Pagua River

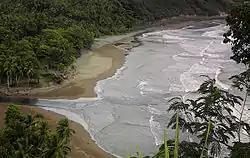
The Pagua River at its outlet into Pagua Bay, on Dominica's east coast.

The Pagua River is one of the longest rivers on the Caribbean island of Dominica. It originates in the D'Leau Gommier area of the Central Forest Reserve, where it shares the same watershed as the Layou River. The Pagua flows northeastward, forming the western boundary of the Carib Territory. It empties into the Atlantic Ocean in Pagua Bay, on Dominica's east coast.